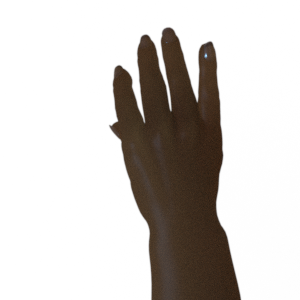
Label: paper